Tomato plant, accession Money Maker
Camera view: tilt-top (135 deg); turntable rotation: 270 degrees
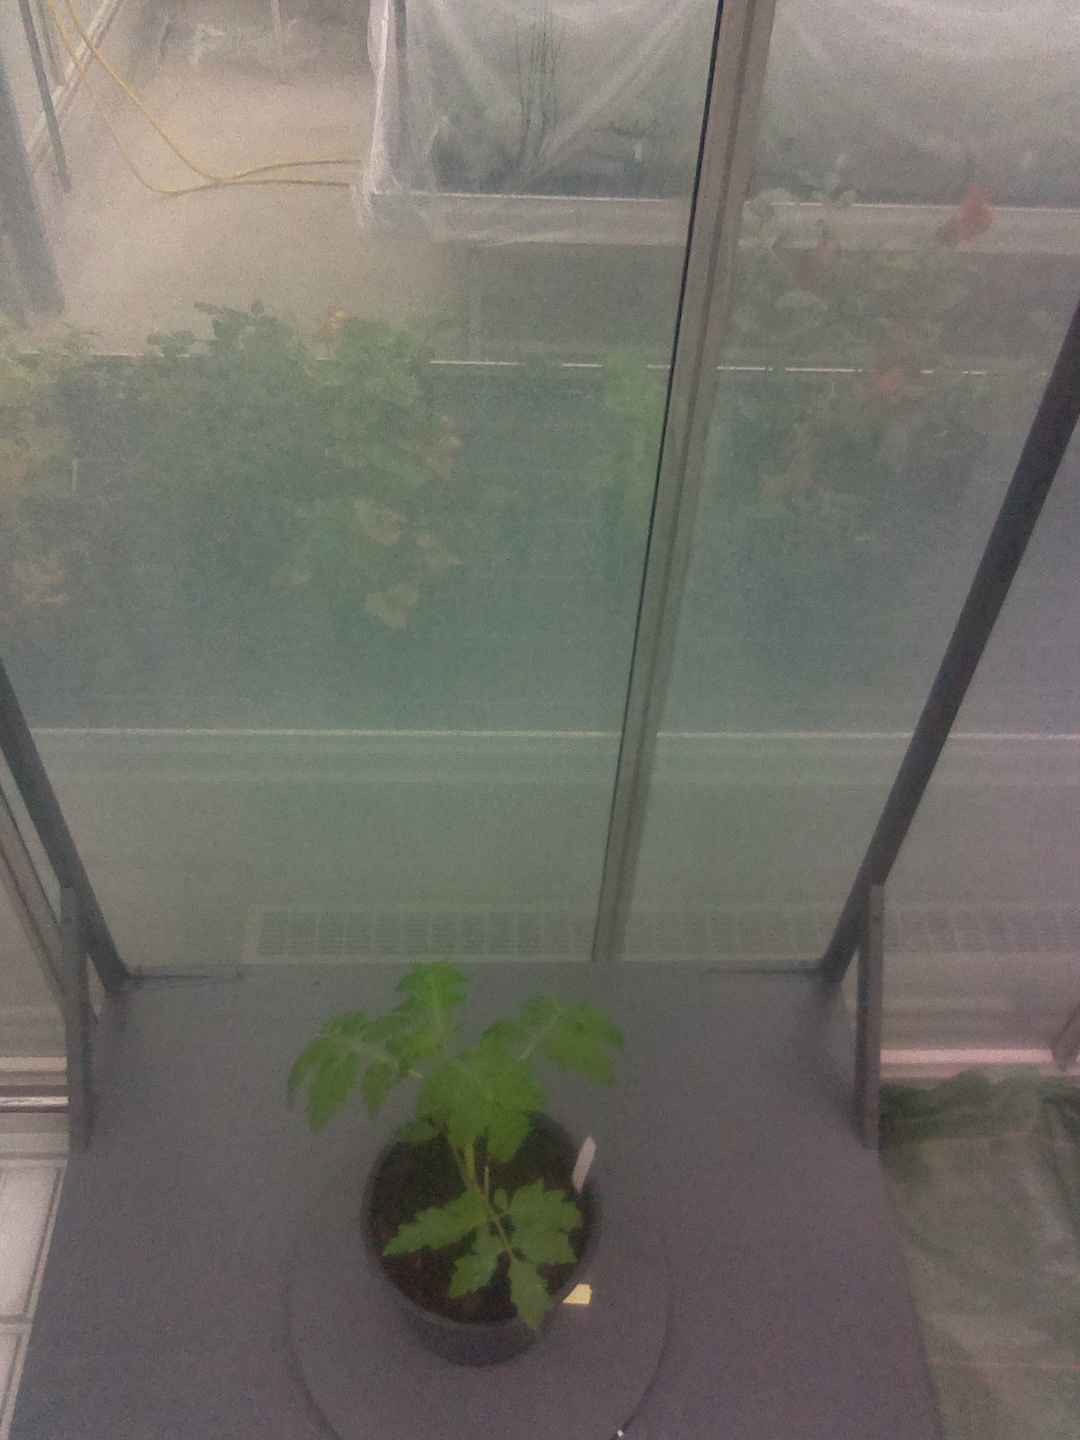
BBCH growth stage 13: 6 of true leaves visible